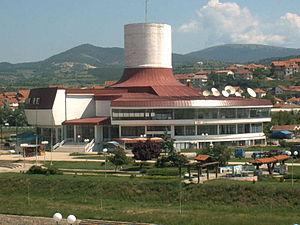
Deltchevo ou Delčevo est une municipalité et une petite ville de l'est de la Macédoine du Nord. La municipalité comptait 17 505 habitants en 2002 et fait 422,39 km². La ville à elle seule comptait 11 500 habitants, le reste de la population étant réparti dans les villages alentour. Elle a été baptisée en l'honneur de Gotsé Deltchev, un révolutionnaire macédonien du début du XXᵉ siècle. Son nom historique est Tsarevo Selo, qui signifie « le village de l'empereur ».
La Région de l'Est est une des huit régions statistiques de la Macédoine du Nord. La Région de l'Est est située dans le centre-est du pays et est frontalière de la Bulgarie.